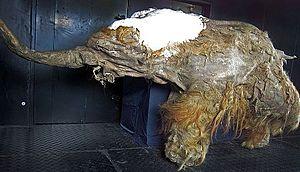
Le Mammouth laineux est une espèce éteinte de la famille des éléphantidés qui a vécu durant le Pléistocène et, pour ses derniers représentants, au cours de l'Holocène il y a seulement 4 000 ans. Le genre Mammuthus était apparu avec Mammuthus subplanifrons au début du Pliocène.
Yuka est un jeune mammouth laineux femelle découvert en 2012 dans une falaise sur les berges de la mer de Laptev, dans le nord de la Sibérie.